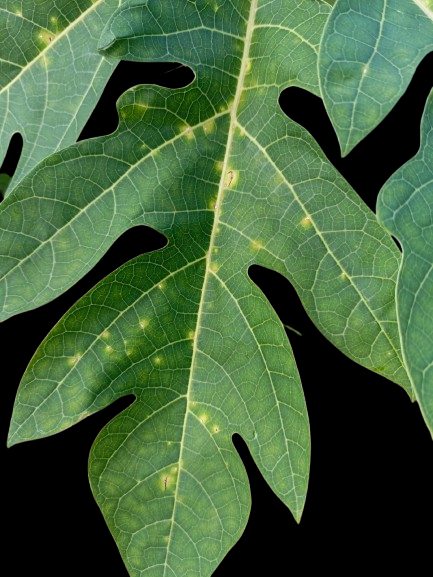
Crop: Papaya
Label: Pathogen_symptoms